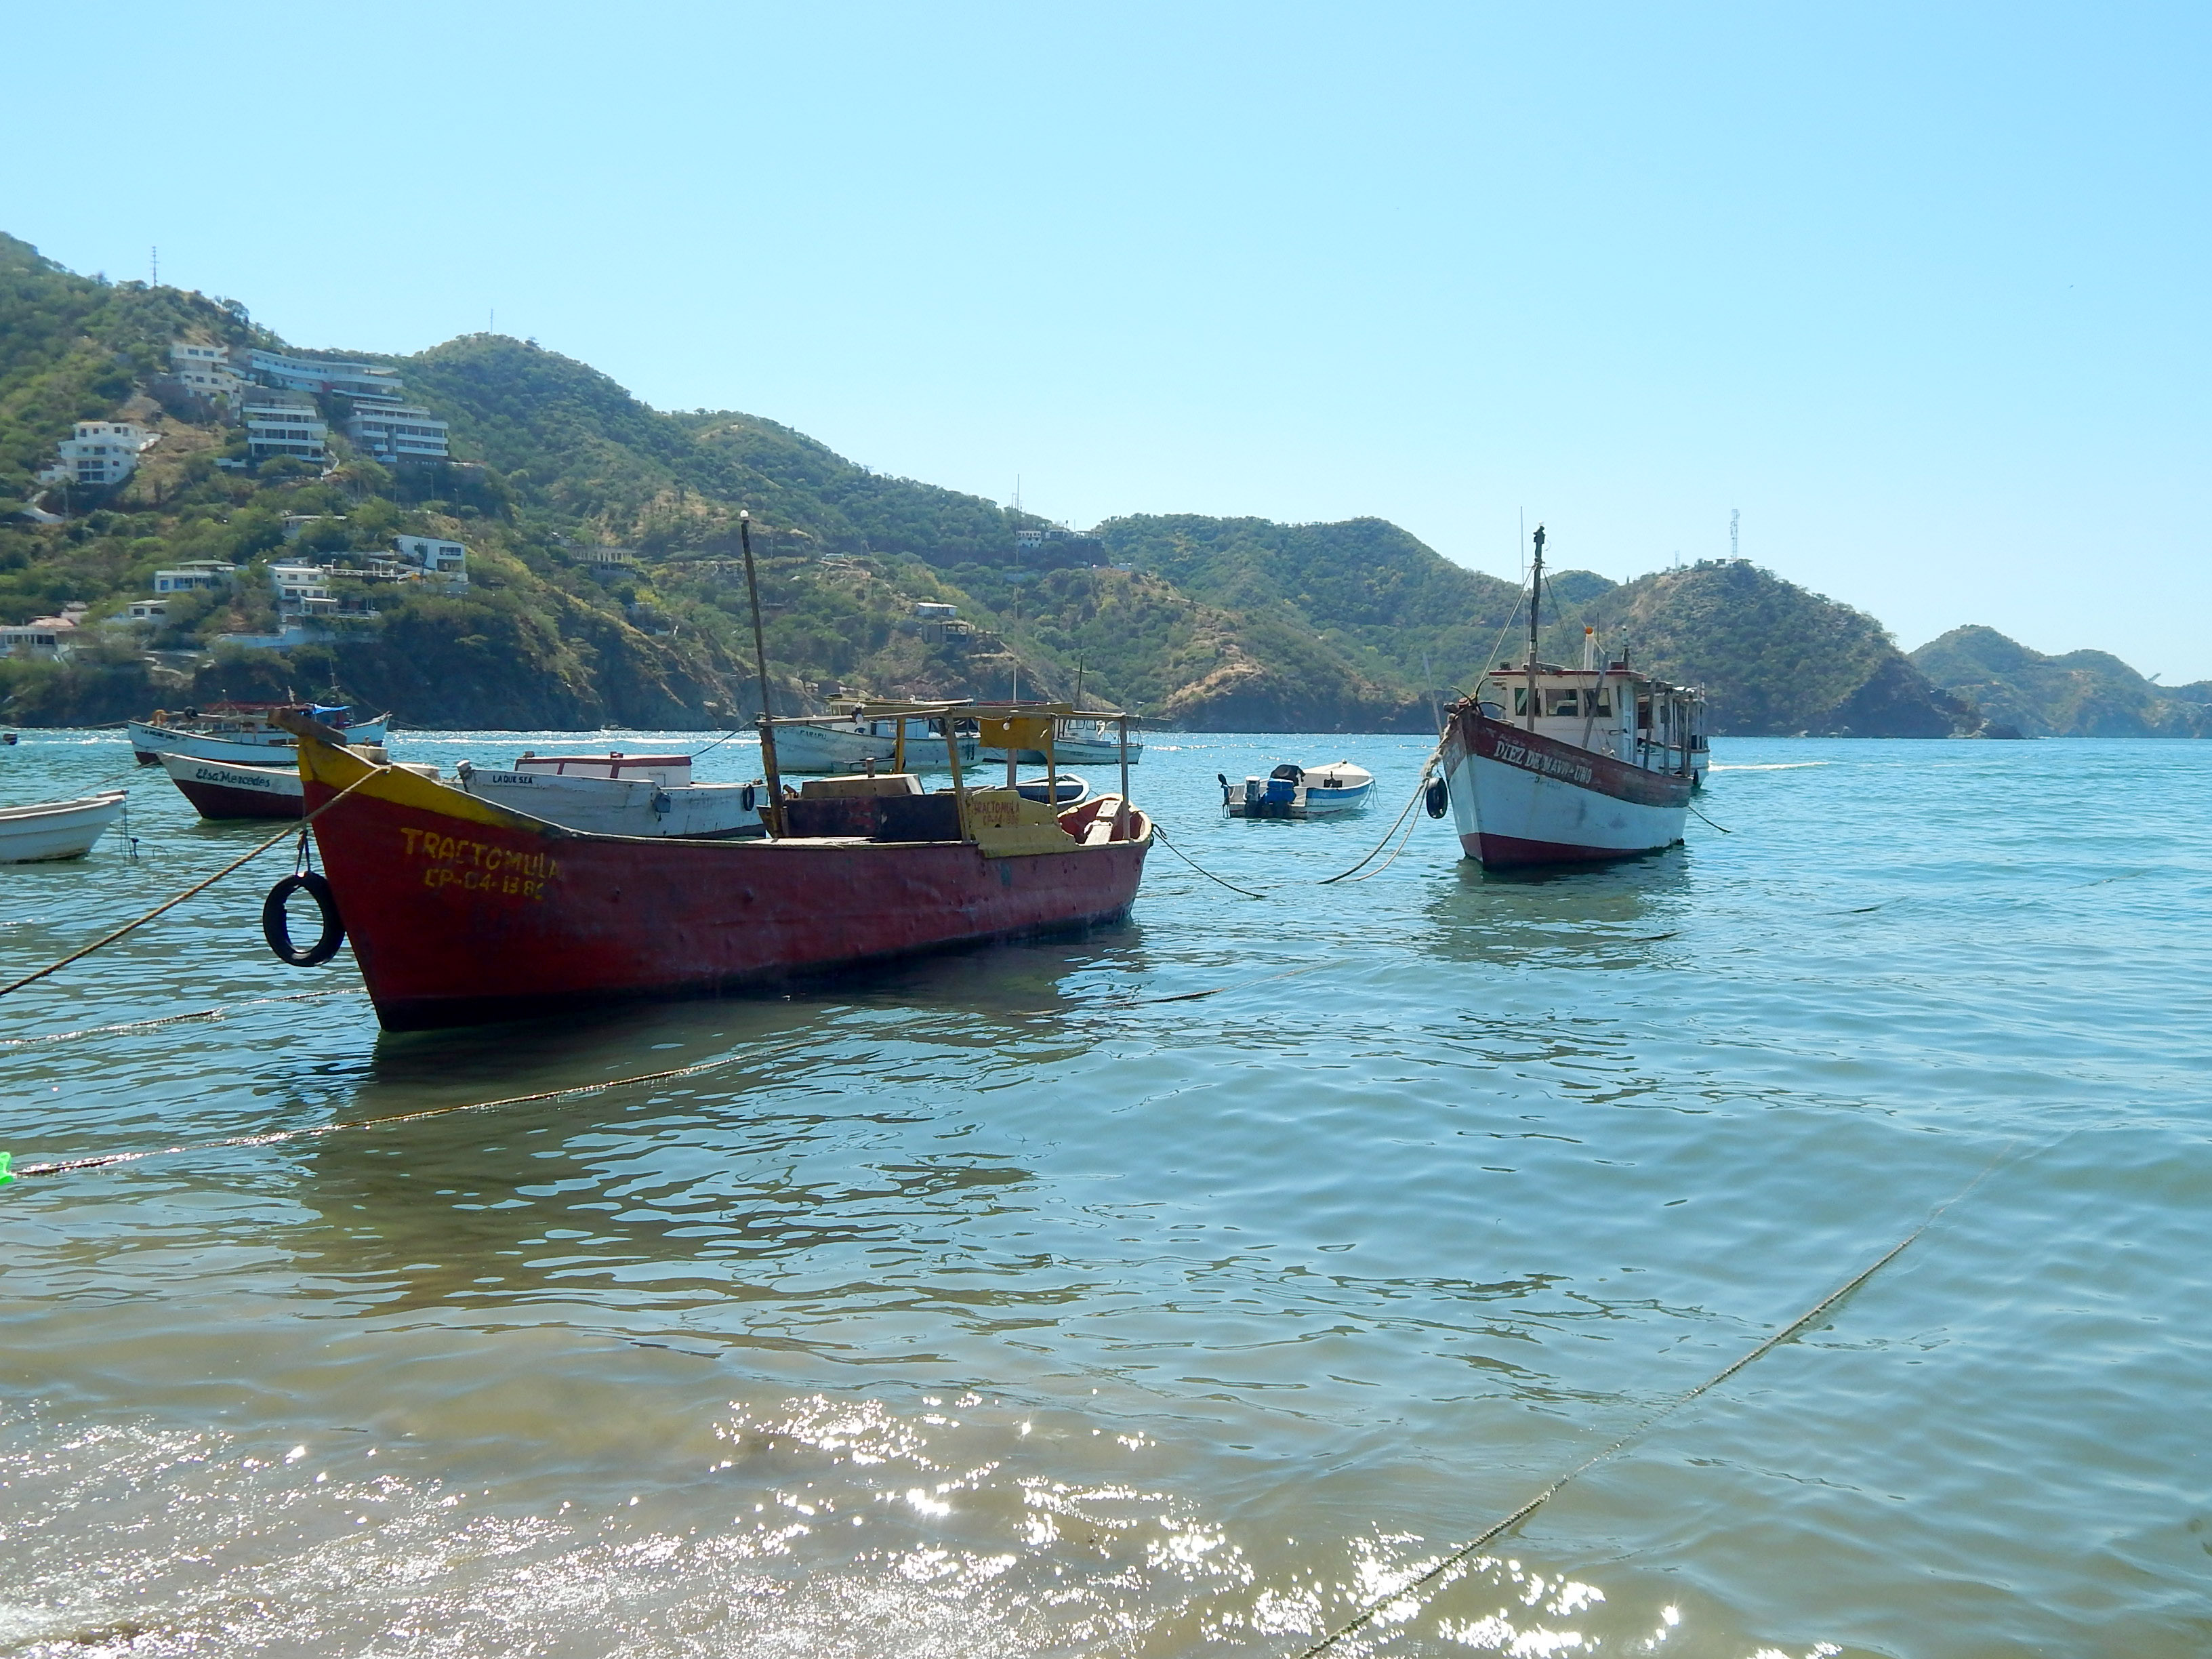
sea, water, sky, boat, watercraft, mountain, boats and boating equipment and supplies, lake, vehicle, naval architecture, travel, leisure, landscape, ship, waterway, skiff, horizon, mountain range, beach, water transportation, wood, recreation, ocean, lake district, boating, coast, hill, tropics, bay, loch, channel, tourism, sound, wind wave, island, vacation, transport, cape, port, harbor